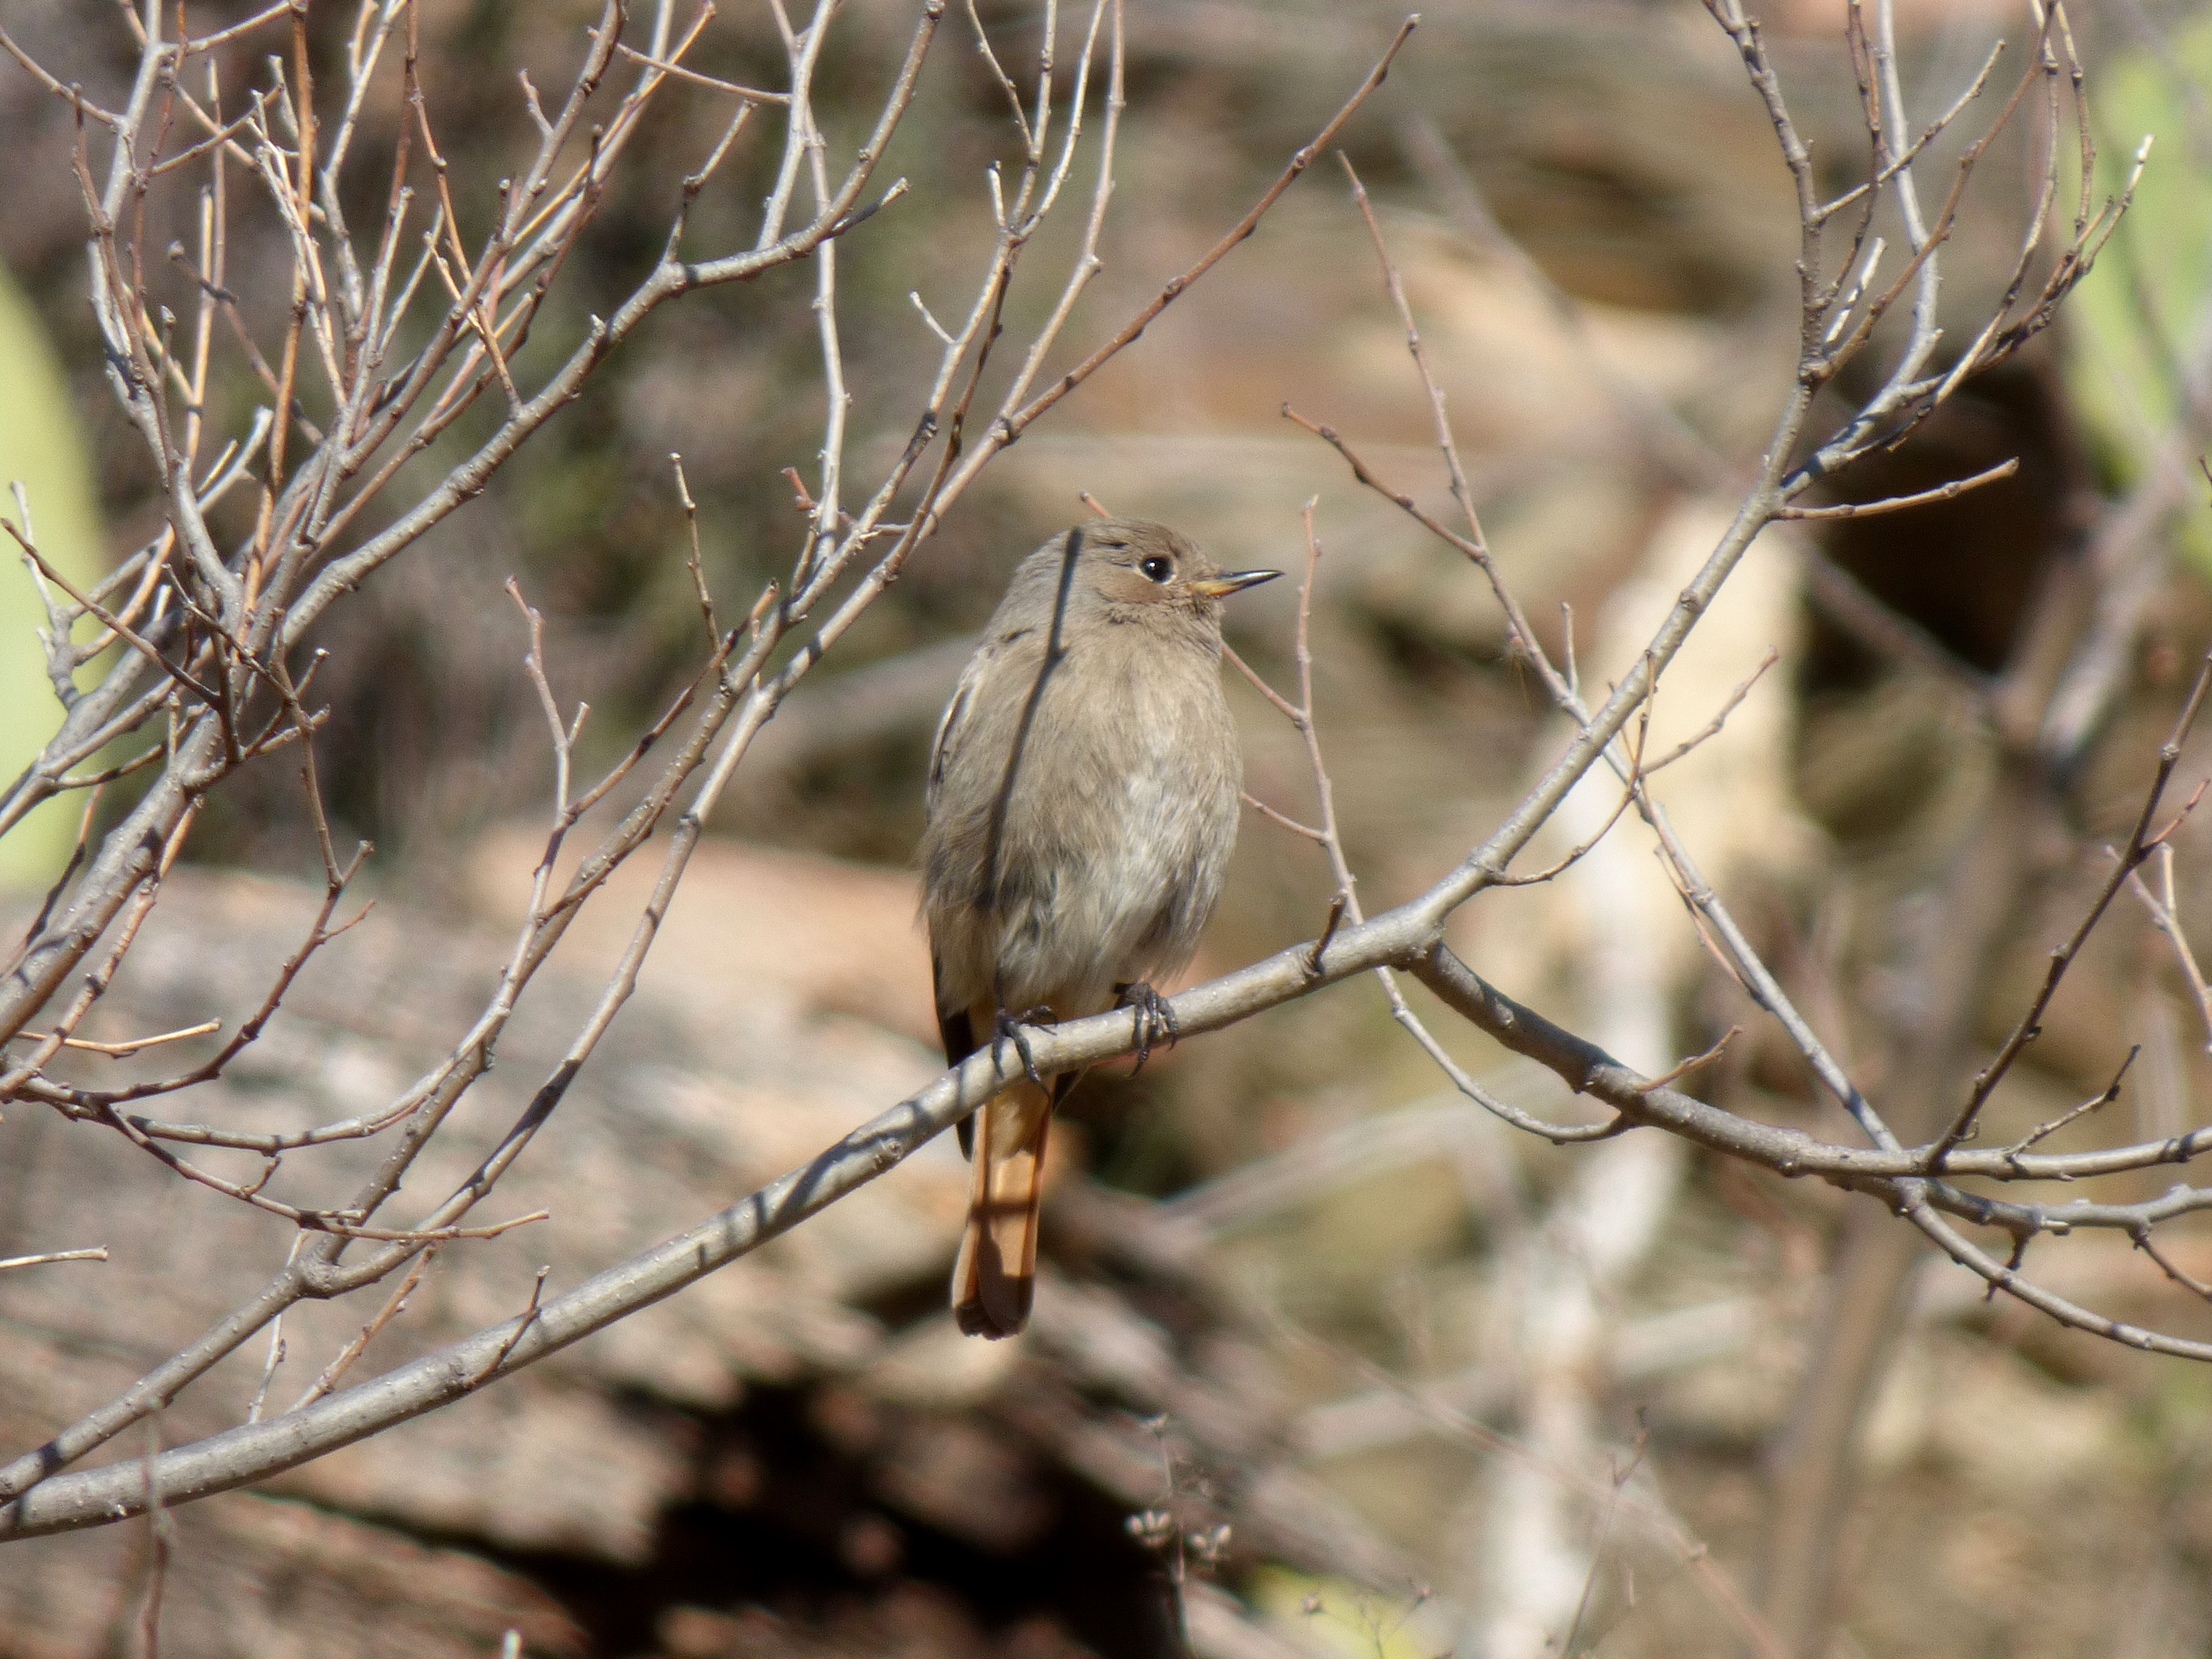
nature, branch, winter, bird, wildlife, fauna, twig, branches, vertebrate, sparrow, smoked, wren, black redstart, phoenicurus ochruros, old world flycatcher, perching bird, emberizidae, smoked cotxa